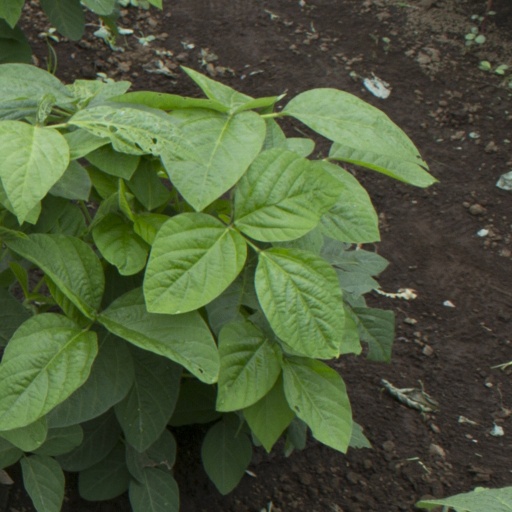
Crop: soybean